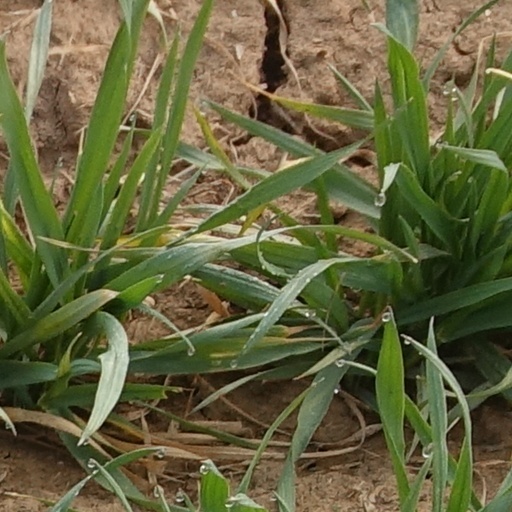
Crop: wheat